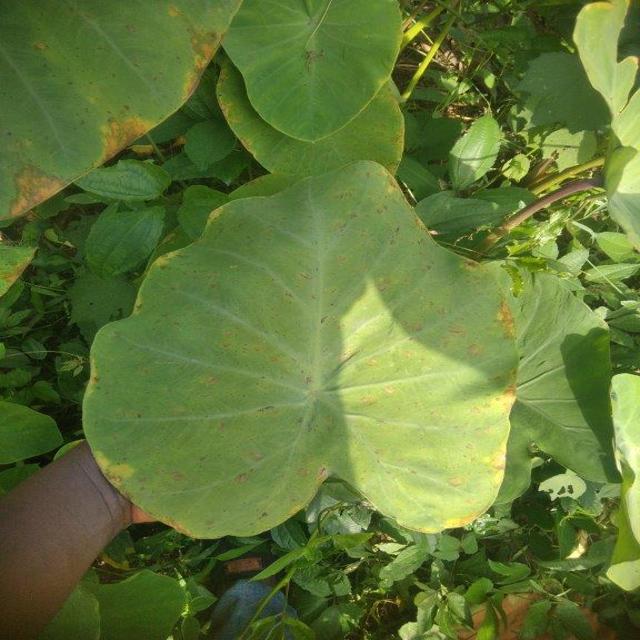
Label: Mid_Blight